Dinan station

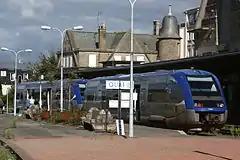
Two X 73500 railcars in the station, serving the Dol-de-Bretagne route.

The station is at an altitude of . It is at kilometer point (KP) 169.940 of the Lison to Lamballe line, between the Hisse and Corseul stations.